Neil Young Trunk Show

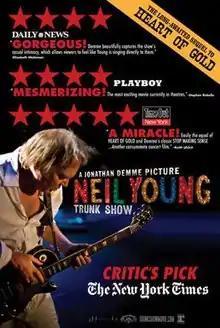

Neil Young Trunk Show is a 2009 documentary and concert film by Jonathan Demme, featuring Neil Young.